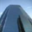
Label: skyscraper